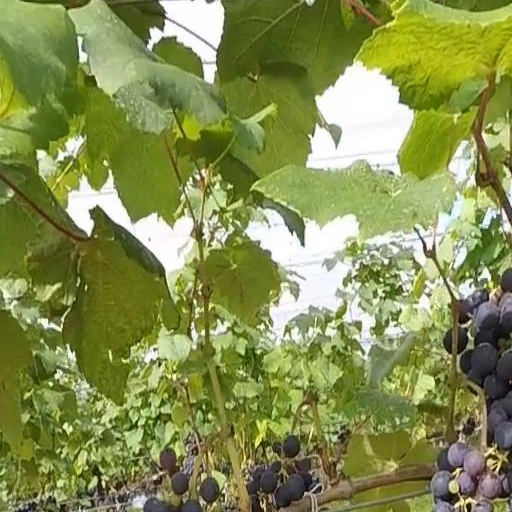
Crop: grape